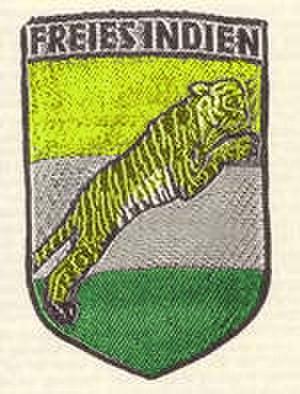
La légion SS de l’Inde libre est une unité de volontaires indiens de la Waffen-SS, essentiellement recrutés par Subhas Chandra Bose parmi les prisonniers de guerre indo-pakistanais détenus par les Allemands et les Italiens en Afrique du nord pour combattre les Britanniques au nom de la lutte contre le colonialisme.